Kaisa Juuso

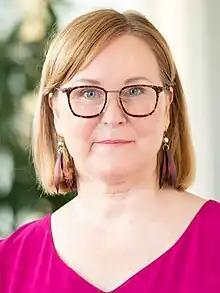
Juuso in 2023

Kaisa Juuso (born 23 September 1960) is a Finnish politician currently serving in the Parliament of Finland for the Finns Party at the Lapland constituency.